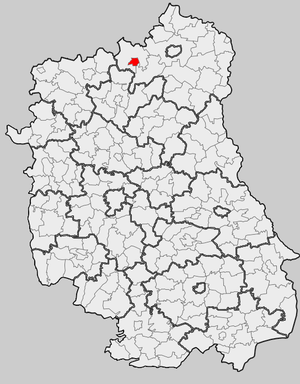
Międzyrzec Podlaski est une ville de l'est de la Pologne, située dans le powiat de Biała Podlaska dans la voïvodie de Lublin.